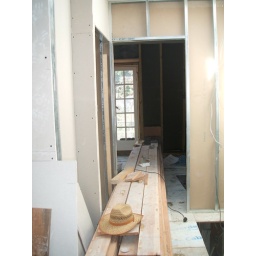
View from spare room to master bedroom - lovely natural light from a huge skylight in the roof